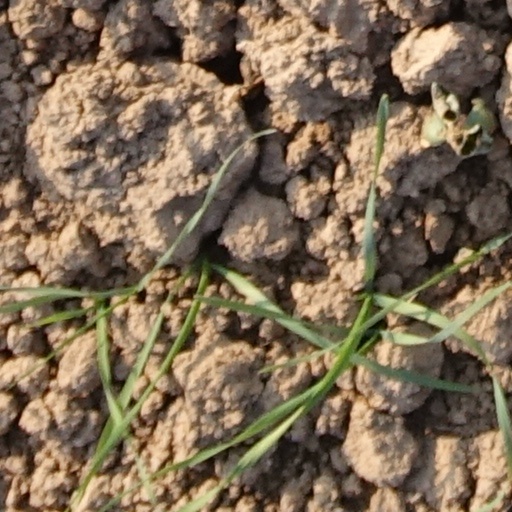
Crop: wheat